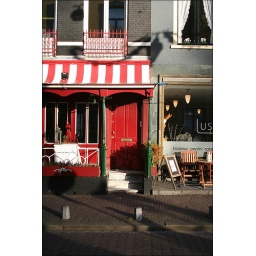
A red door in Den Haag / Netherlands.